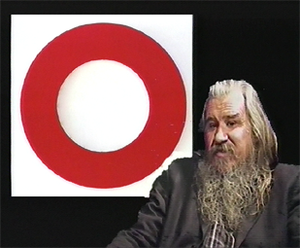
Portrait de Olivier Mosset
Olivier Mosset est un artiste plasticien suisse qui vit et travaille à Tucson et en Suisse.